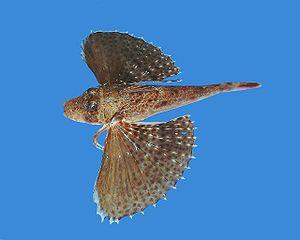
Les Triglidae sont une famille de poissons vivant sur les fonds marins, de l'ordre des Scorpaeniformes.